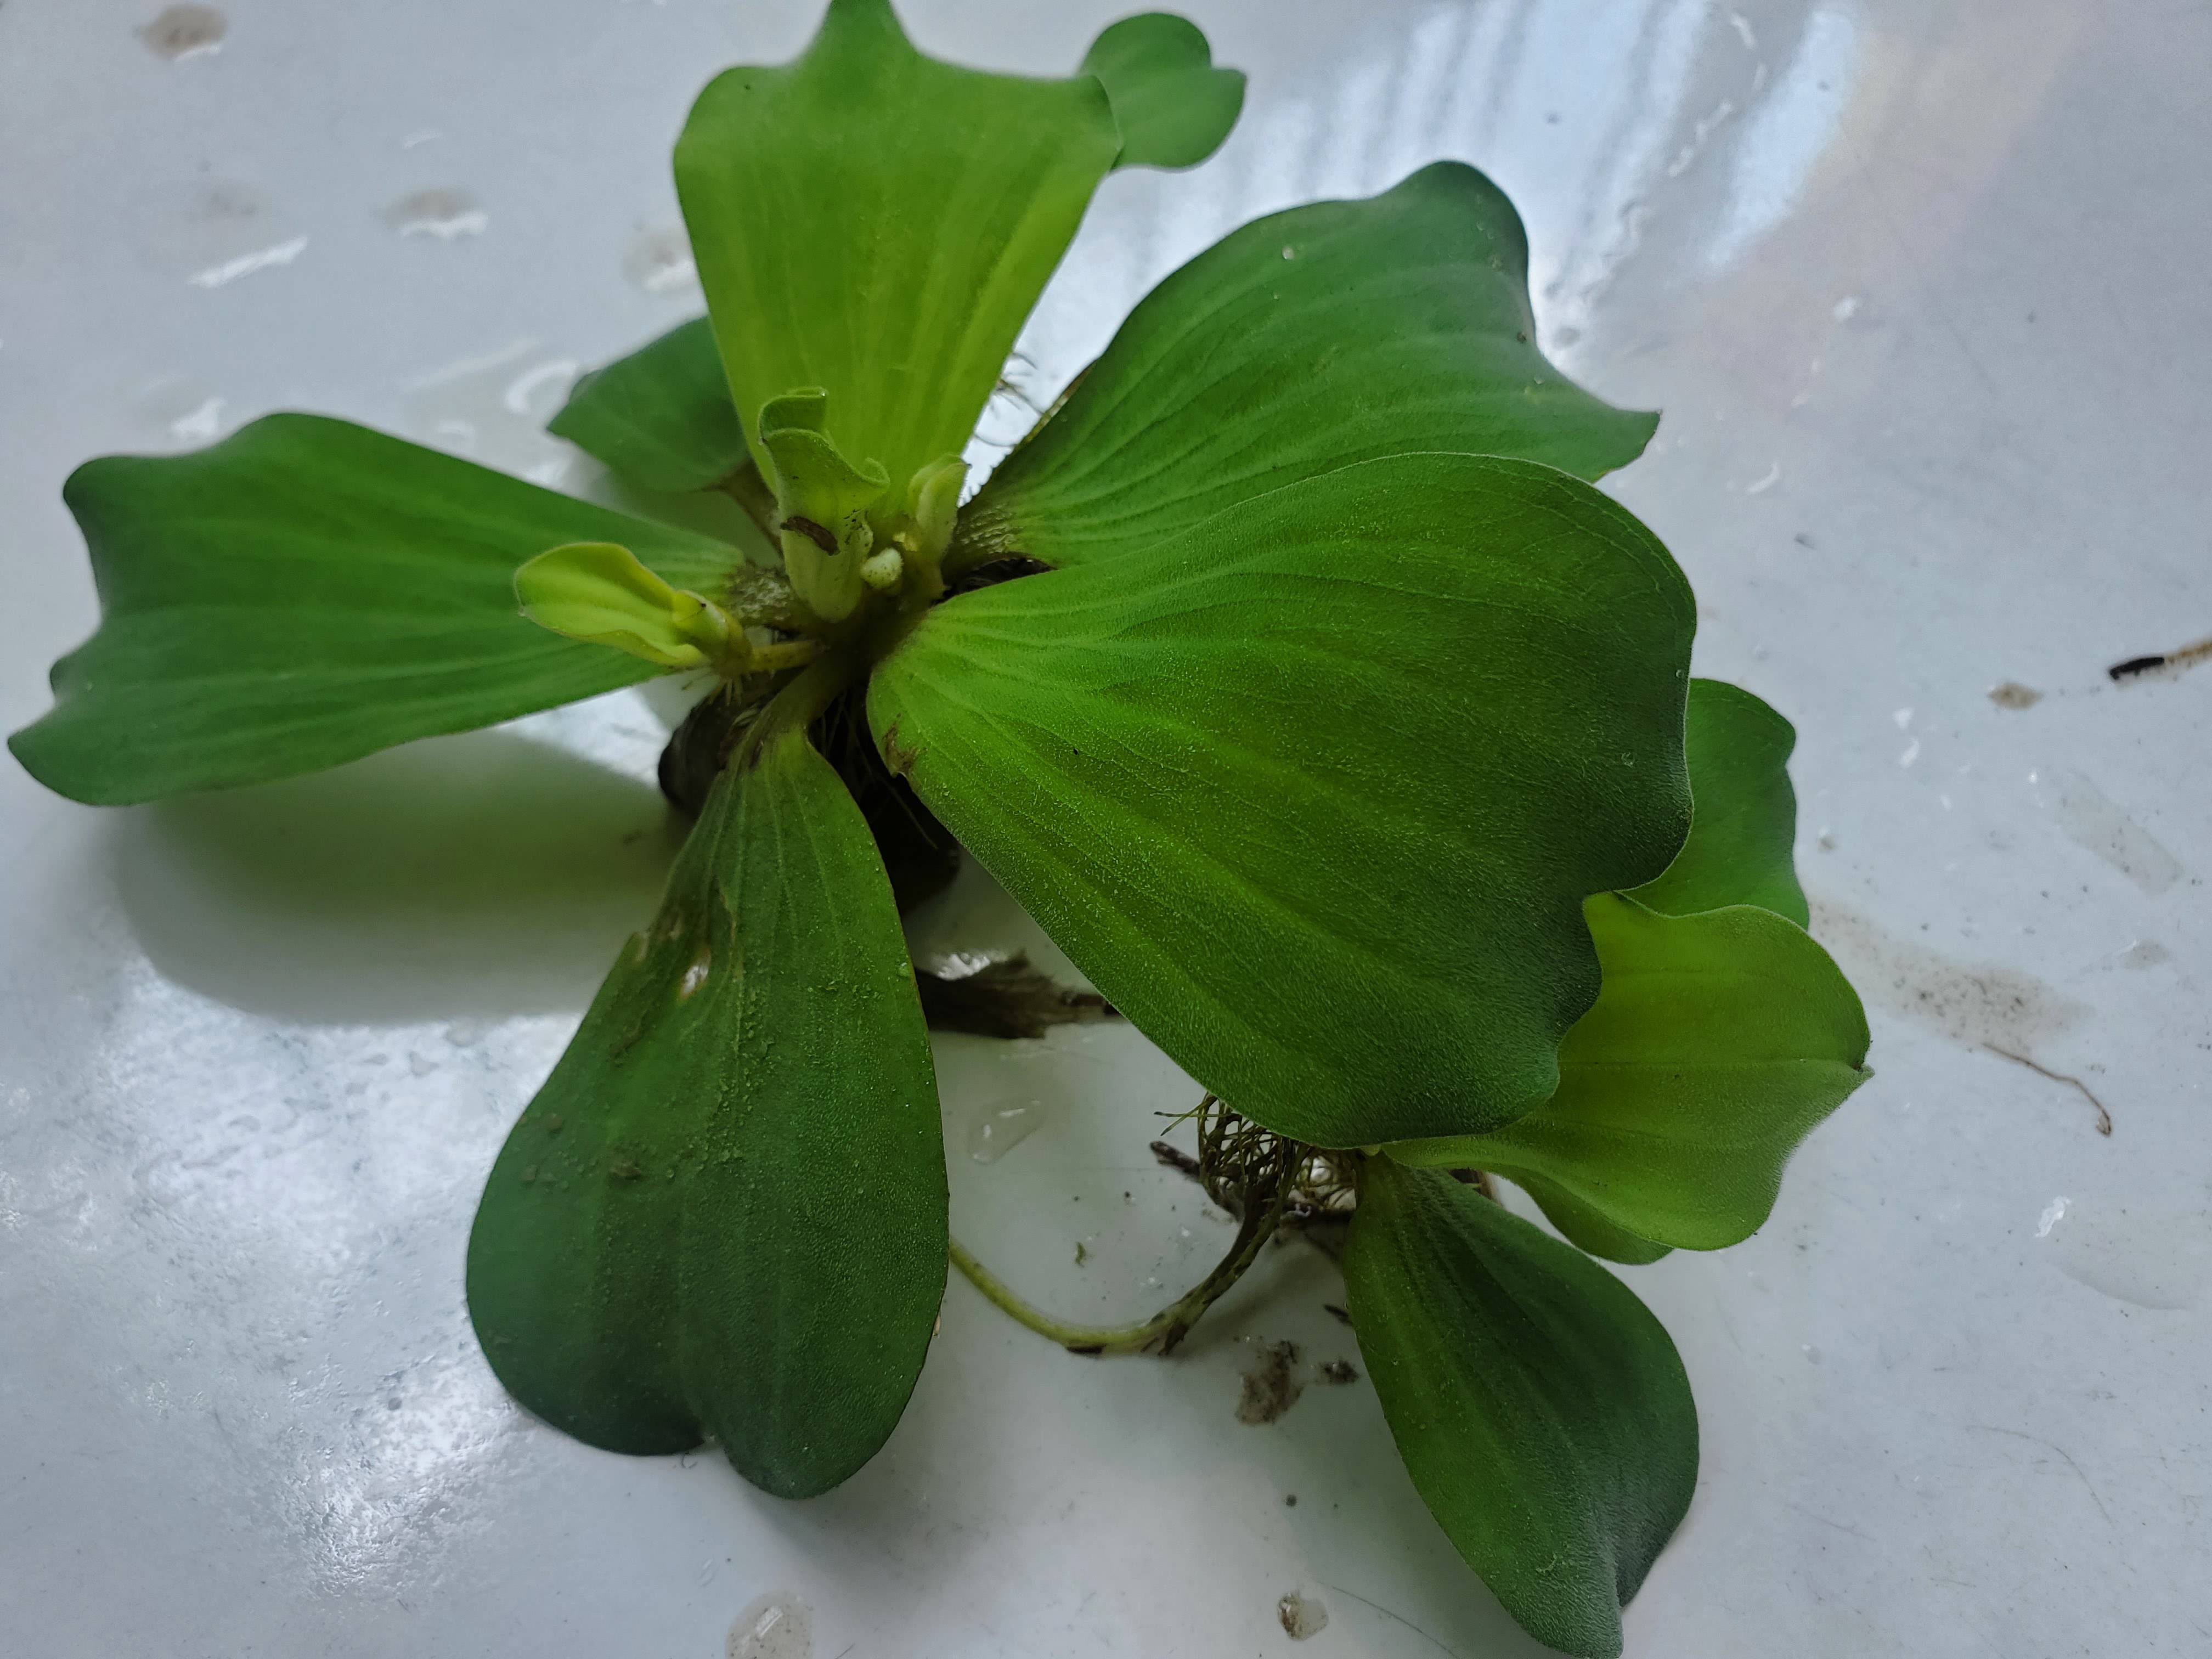
Species: Water Lettuce (Pistia stratiotes)